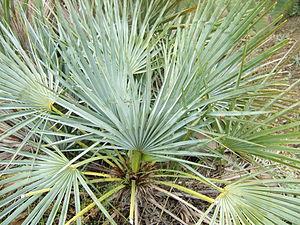
Le palmier nain, palmier doum ou doum ou faux palmier doum est un palmier de petite taille, originaire des régions bordant la mer Méditerranée occidentale. Il est apprécié comme plante ornementale.